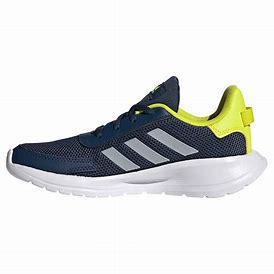
Brand: Adidas
Model: Tensaur Run